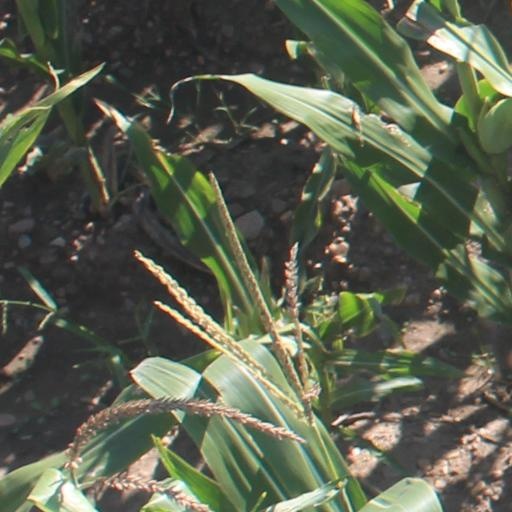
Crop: maize; corn